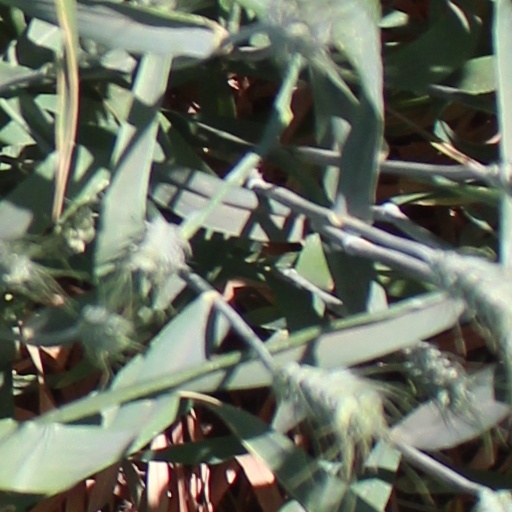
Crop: wheat